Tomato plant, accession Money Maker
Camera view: horizontal (90 deg, fisheye); turntable rotation: 30 degrees
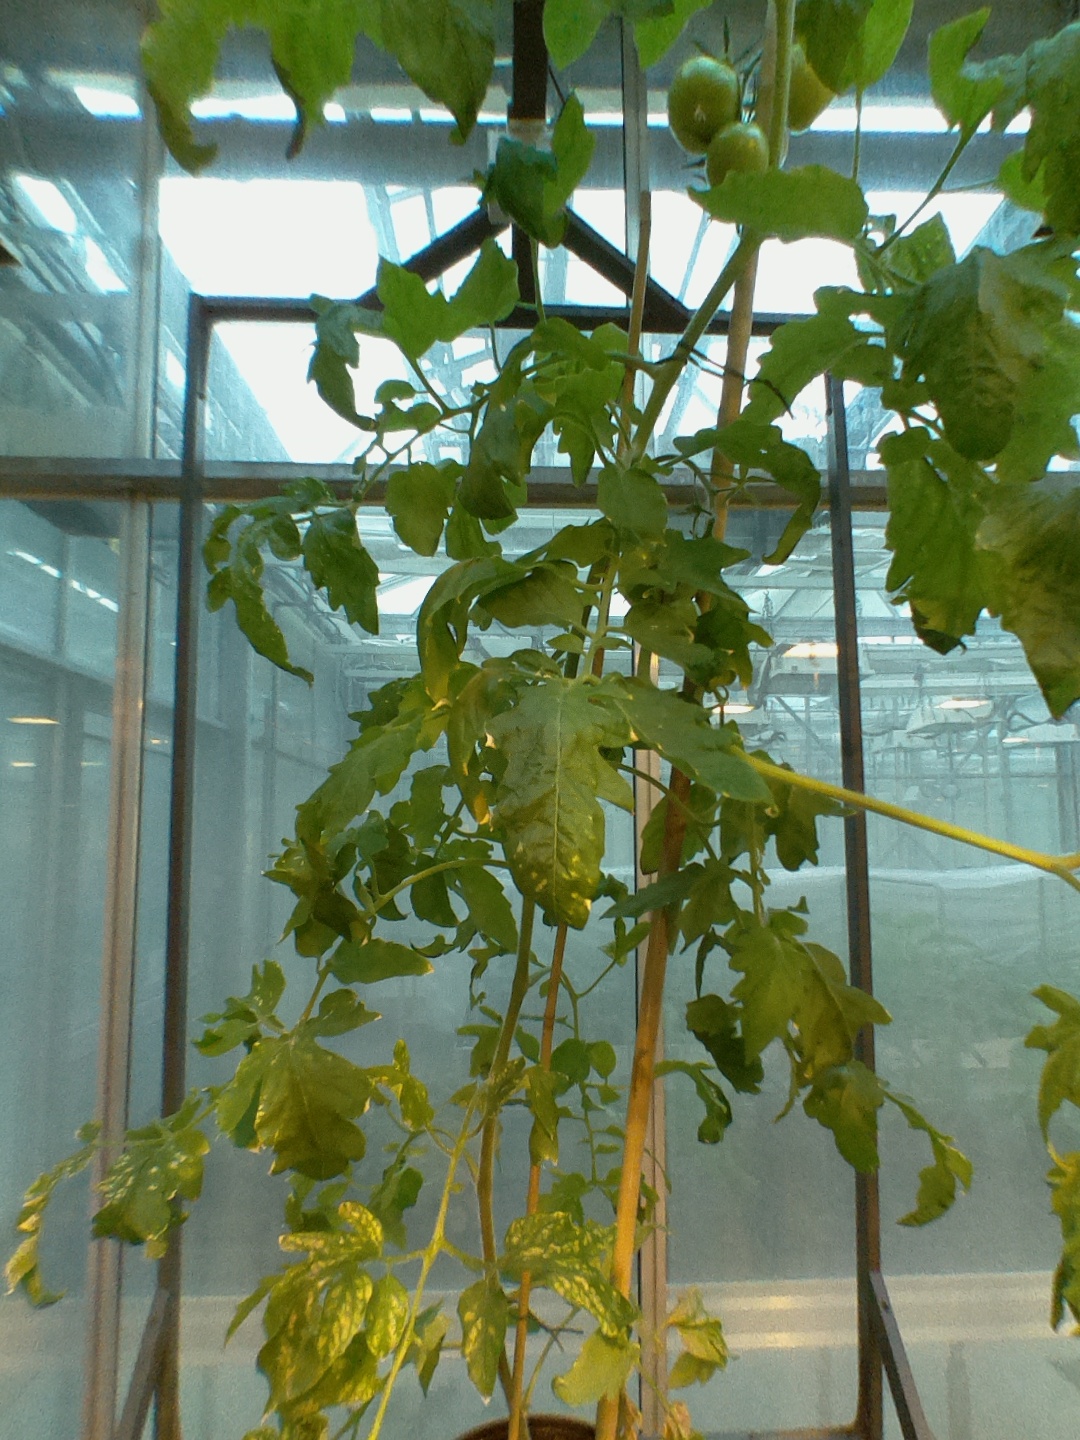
BBCH growth stage 74: 40%-50% of final fruit size